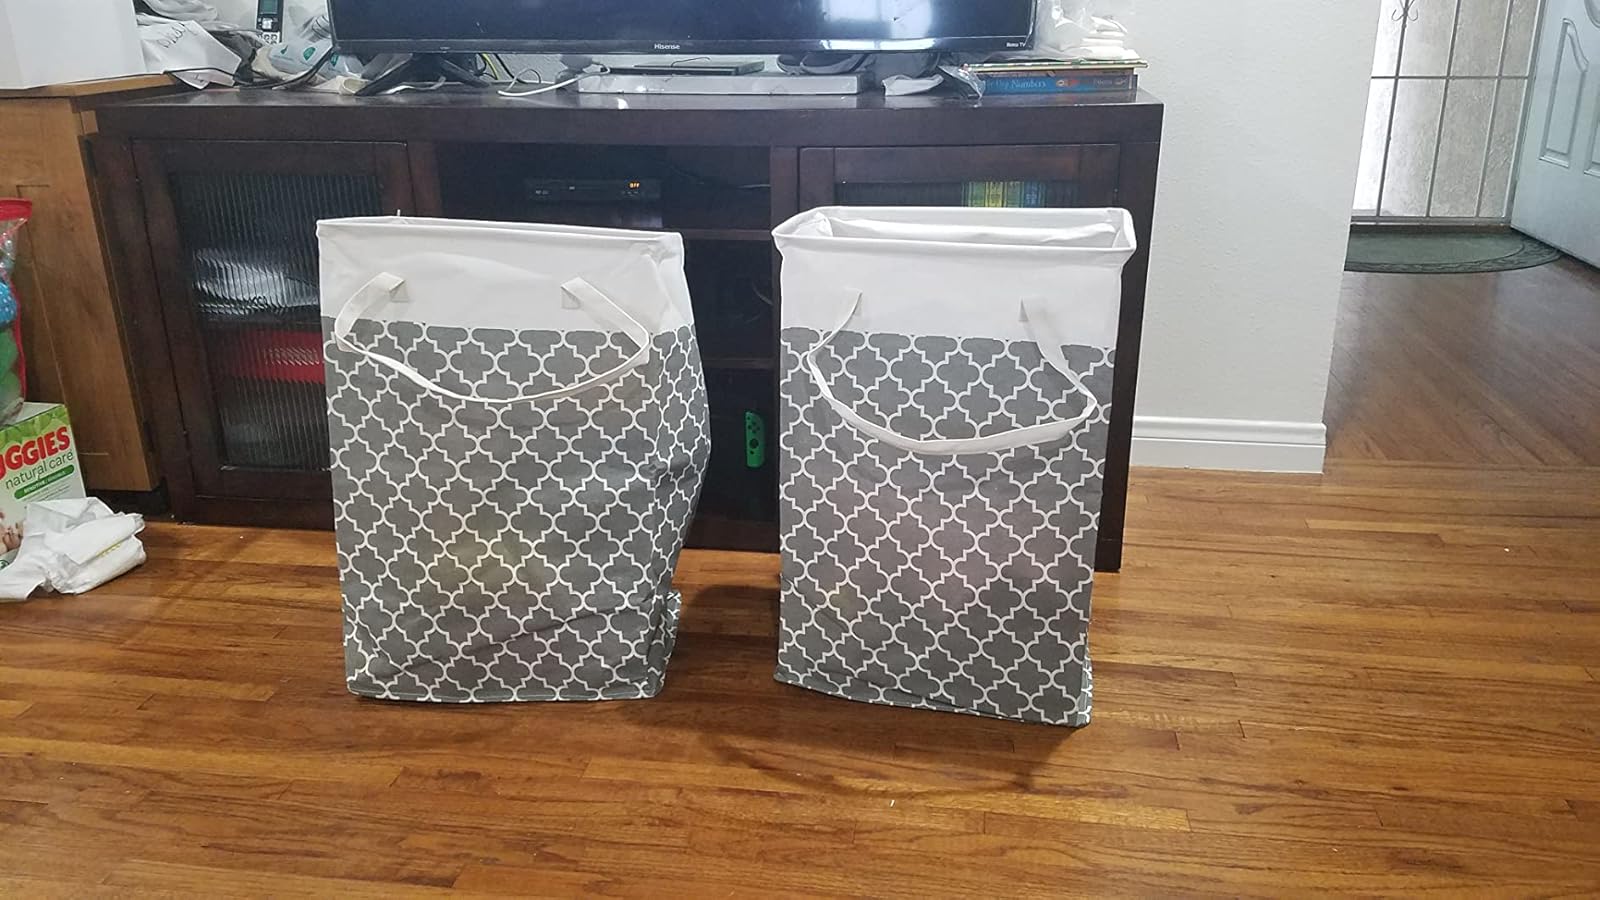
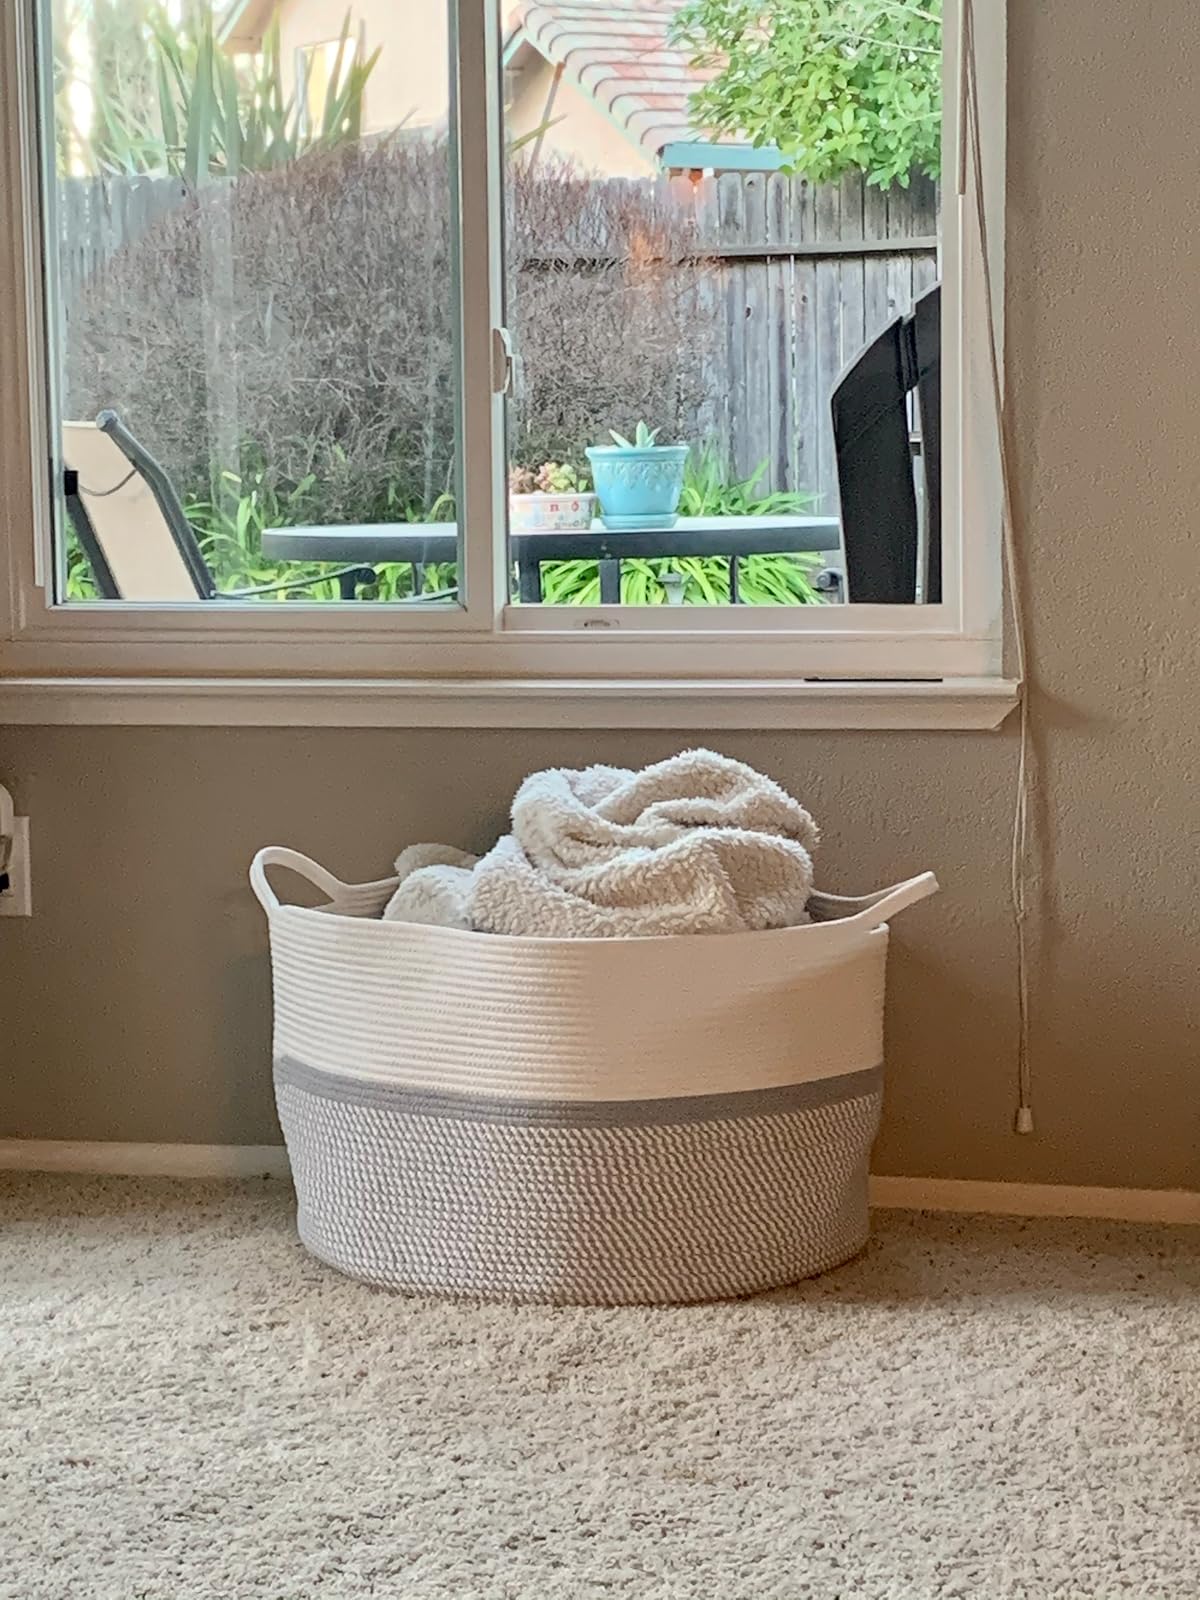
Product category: items_hamper
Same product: no